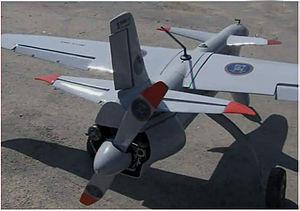
AL fajer L-10 algérien drône
Al fajer L-10 est un drone construit par Star Aviation, il peut servir à plusieurs usages civils et militaires.